Cristoforo di Messisbugo

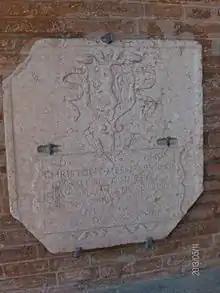
The funeral inscription of Cristoforo di Messisbugo in the monastery of Sant'Antonio in Polesine.

From 1524 to 1548, di Messisbugo served at the courts of Alfonso I and his son, Ercole II, in Ferrara, where he organized many lavish banquets. Greatly appreciated as a master of ceremonies, he was made count palatine on 20 January 1533 by the Holy Roman Emperor Charles V.